The Dillinger Escape Plan

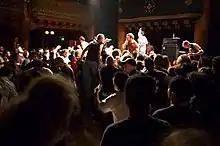
Audience members moshing at a Dillinger Escape Plan show

The Dillinger Escape Plan is often considered one of the most influential bands in extreme music circles since the late 1990s. The impact of their idiosyncratic style has been compared to the ones of My Bloody Valentine on shoegaze and Refused on post-hardcore. Alex Lynham of MusicRadar states that "Dillinger Escape Plan are one of the few guitar bands of the past 25 years to make a total and radical break with the music of the past and forge a unique sound", spawning "countless imitators, iterations and acolytes". Maximus Frank of "MetalSucks" has remarked "The Dillinger Escape Plan will be remembered as one of the greatest bands of all time – and possibly, the greatest punk band ever. Full stop." "Drowned in Sound"'s Ben Patashnik declared in 2007 that Dillinger is one of the few bands to have "emerged from small, insular, resolutely non-mainstream scenes" and at the same time "managed to reach well further than one might reasonably think possible."